Atlanta's John Marshall Law School

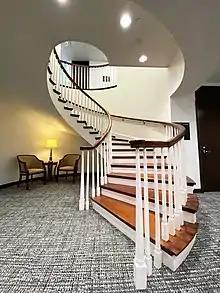
Internal staircase

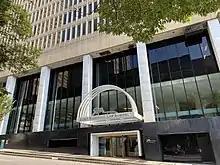
Street entrance

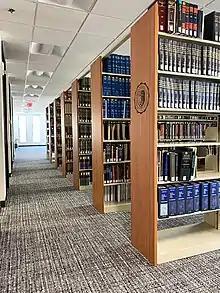
Library stacks

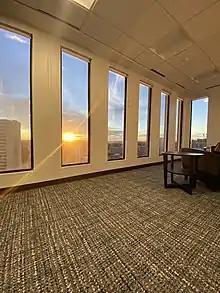
View from 18th floor

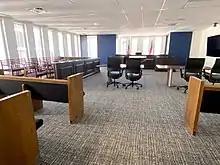

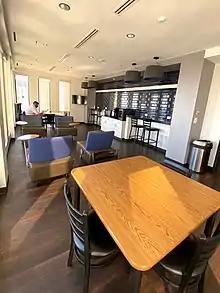
Student lounge and kitchen

After selling its Midtown Atlanta building in 2020, the Law School relocated to Peachtree Center in Downtown Atlanta. After a multi-floor construction project, the Law School took possession of its new campus on August 6, 2021. It is now housed in One Marquis Tower and comprises almost 60,000 square feet of classroom and office space, including a law library and courtroom. The construction project was completed in less than 24 weeks.